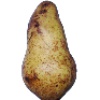
Label: pear_abate